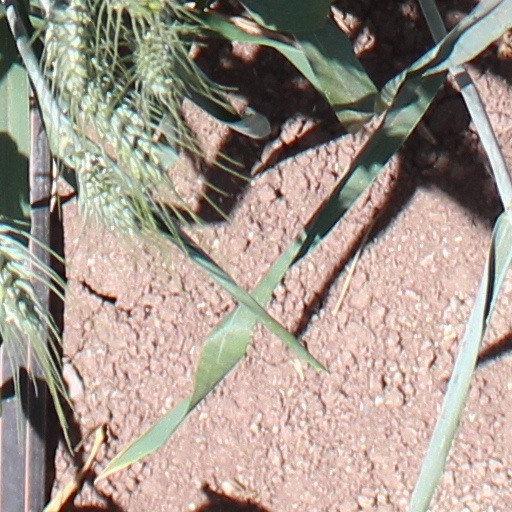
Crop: wheat